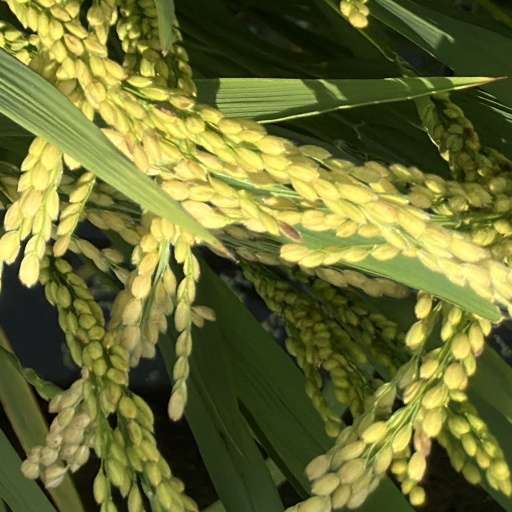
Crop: rice